Robert Livingston Pell

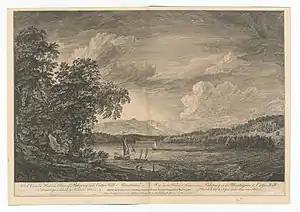
A view of Poughkeepsie and the Catskill Mountains from Esopus Island in the Hudson River.

Pell "had a passion for agricultural pursuits, and was a familiar figure in agricultural clubs and conventions, as well as an author of many valuable papers on fruit-culture and kindred topics. His information on agricultural questions, and his knowledge of agriculture as a science, were thorough and profound; and inheriting the parental bias for landhold, his possessions at Hyde Park were of vast extent. Besides being the owner of Pelham farm, an estate of 600 acres, beautifully laid out, and situated four miles above Hyde Park, he was the proprietor of another estate, of large acreage, named the Cedars."